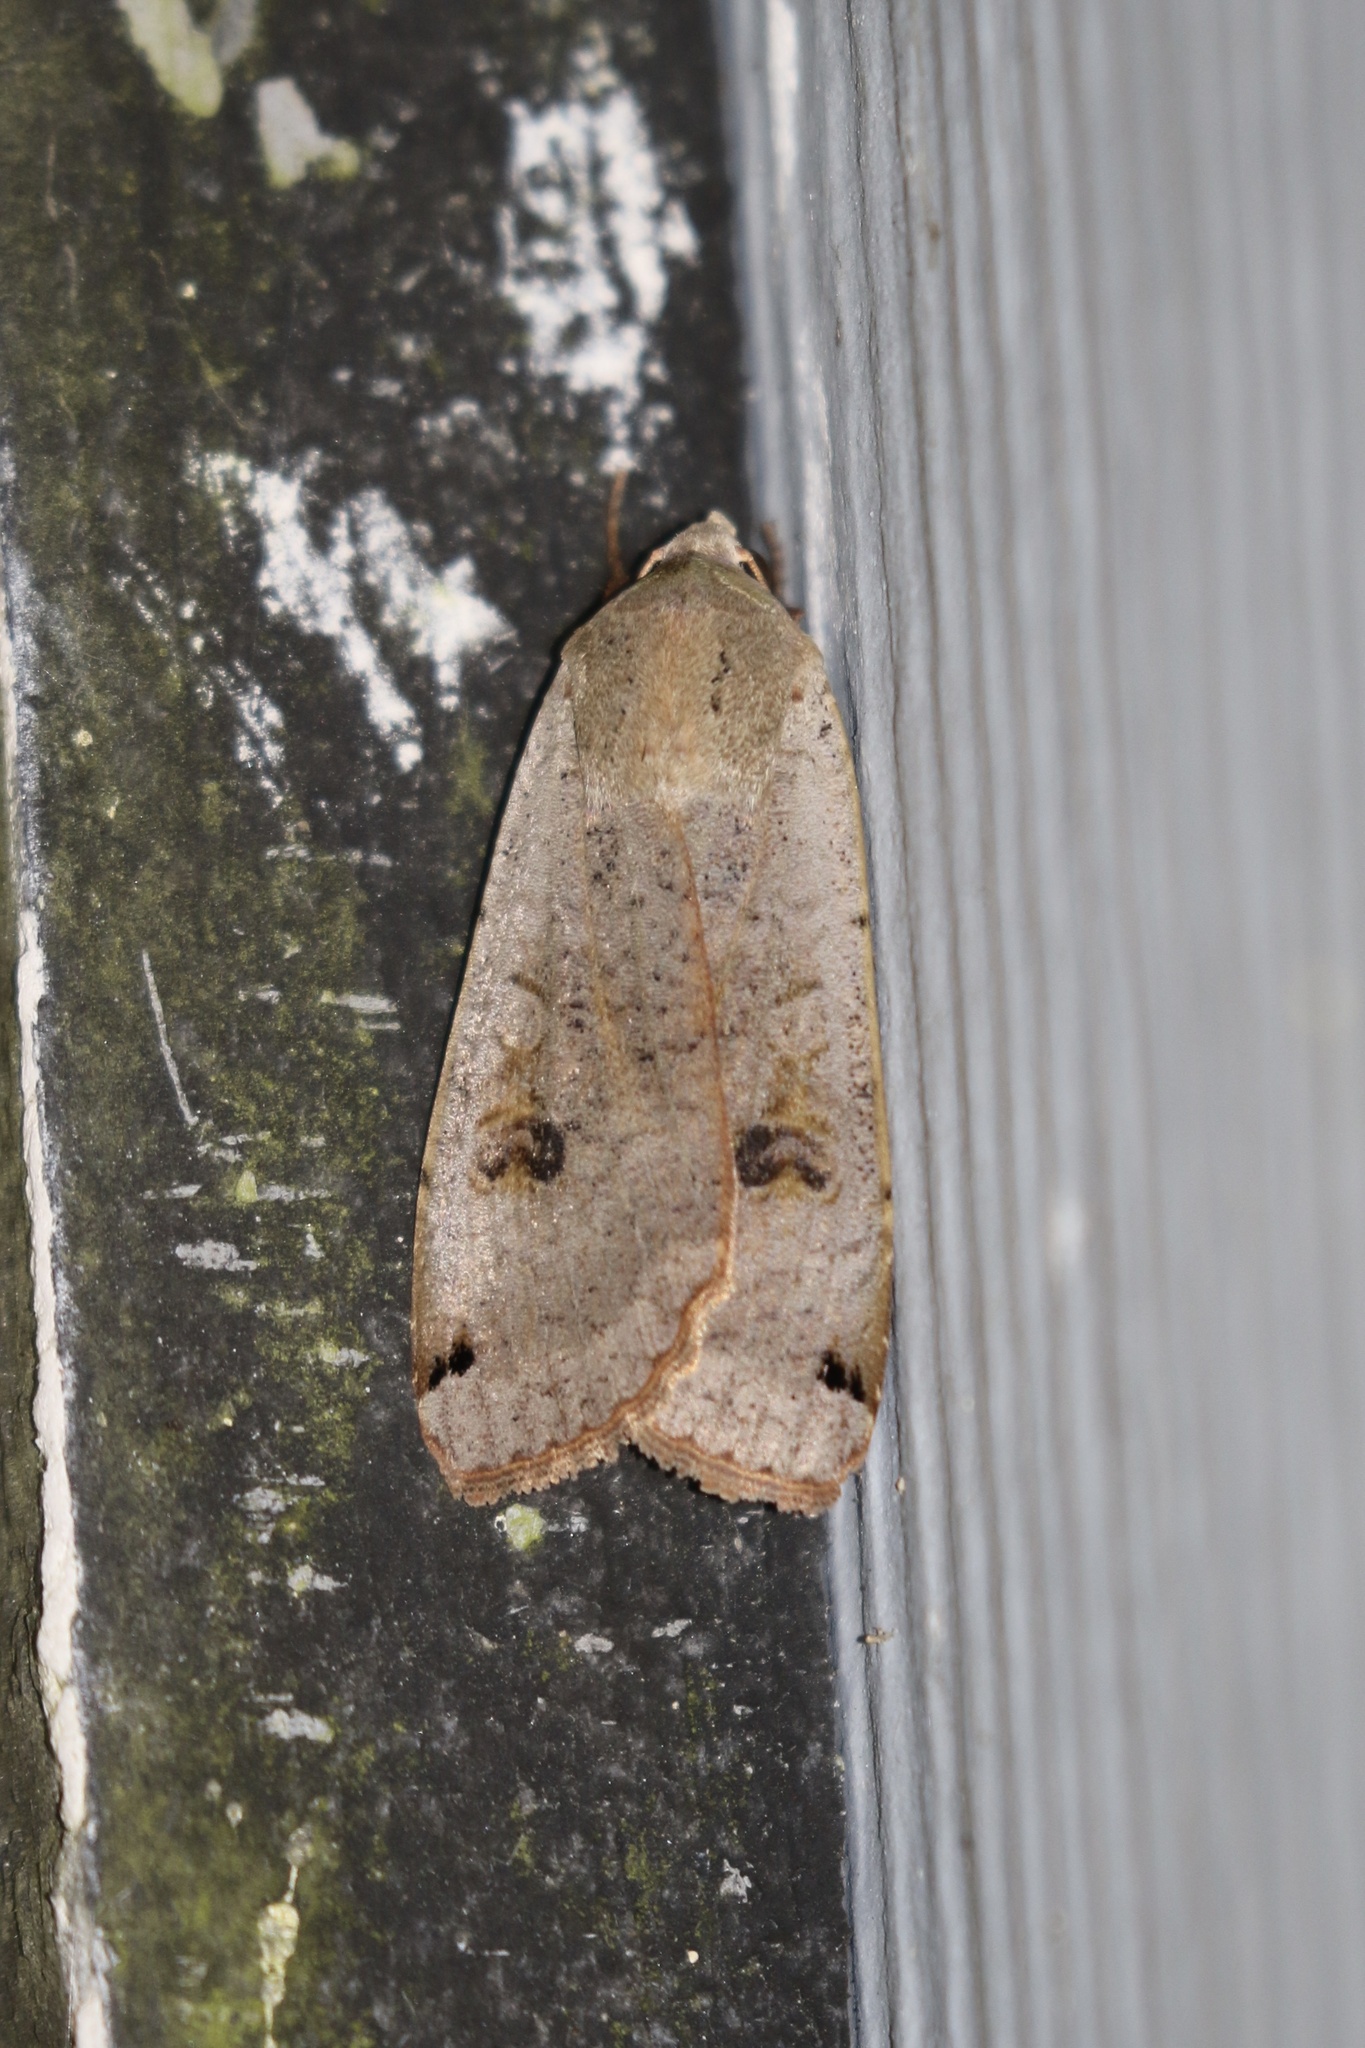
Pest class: cutworms